Charles-René-Léonidas d'Irumberry de Salaberry

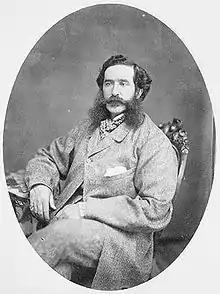

Charles-René-Léonidas d'Irumberry de Salaberry (27 August 1820 – 25 March 1882) was a French-Canadian militia officer, founding commanding officer of Les Voltigeurs de Québec, and civil servant noted for his role in negotiating on the behalf of the Government of Canada during the Red River Rebellion of 1869–1870. His father, Charles-Michel d'Irumberry de Salaberry was a hero of the Battle of Chateauguay during the War of 1812.